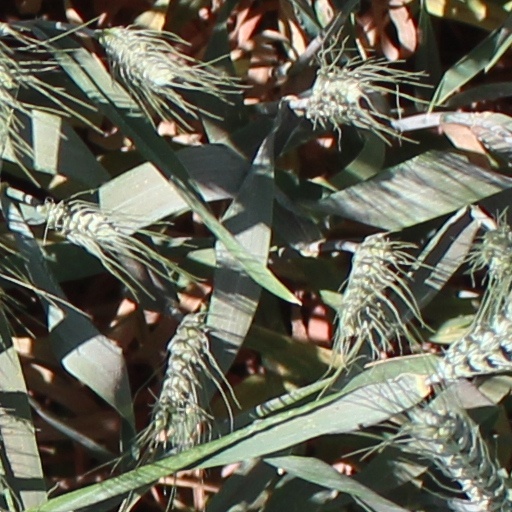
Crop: wheat